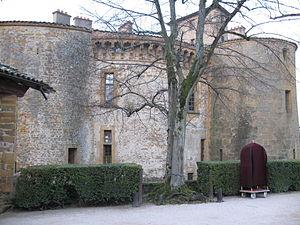
Cet article recense les monuments historiques situés dans le département du Rhône, en France, mais hors de la métropole de Lyon ou de la commune de Villefranche-sur-Saône. Ces deux zones comportant un grand nombre de monuments classés ou inscrits, deux pages spécifiques leur sont dédiées : Liste des monuments historiques de la métropole de Lyon et Liste des monuments historiques de Villefranche-sur-Saône.
Le château de Bagnols est un ancien château fort, du XIIIᵉ siècle, profondément remanié au XVᵉ siècle et au XVIIIᵉ siècle, qui se dresse sur la commune de Bagnols dans le département du Rhône en région Auvergne-Rhône-Alpes.